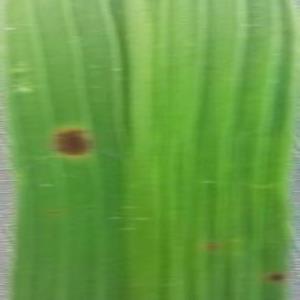
Disease: Brownspot